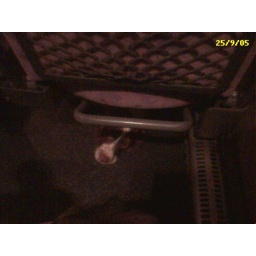
It's a dog under the seat in a coach. Coach journeys are pretty dull.